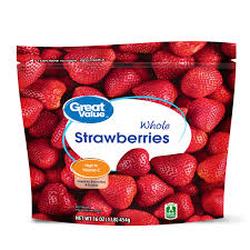
Label: Strawberry